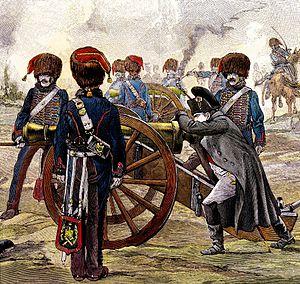
Napoléon vérifie le pointage d'un canon sur le champ de bataille. Autour de lui, les artilleurs à cheval de la Garde impériale se préparent à mettre le feu à l'étoupille.
Le régiment d'artillerie à cheval de la Garde est une unité d'artillerie montée intégrée à la Garde impériale. Bien que la formation en tant que régiment ne voie le jour qu'en avril 1806, son origine remonte en mai 1797 avec une première formation à l'Armée d'Italie.